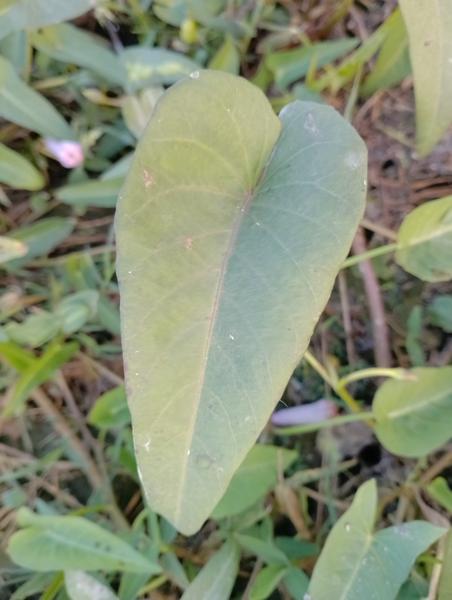
Weed species: Ipomoea aquatic